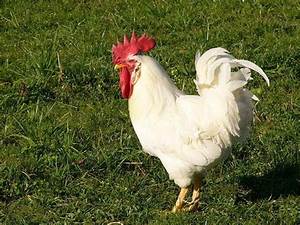
Label: gallina